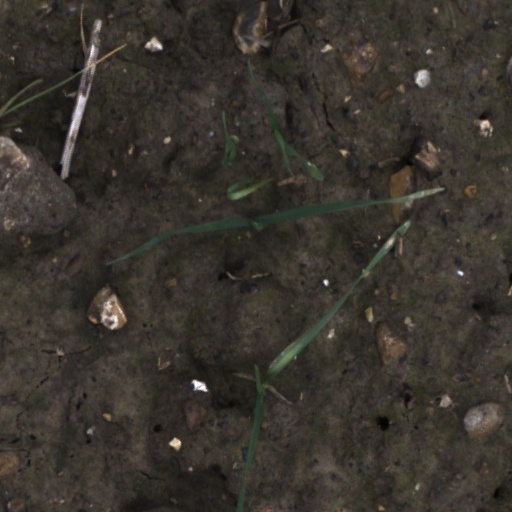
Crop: wheat